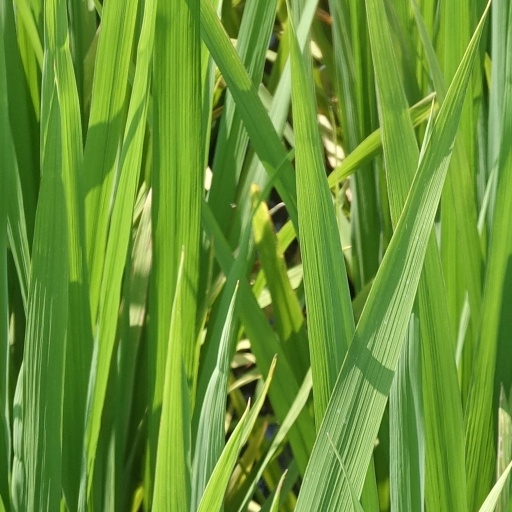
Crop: rice